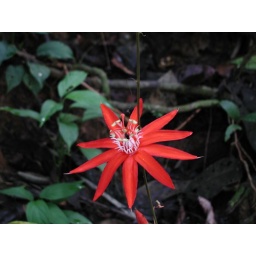
Wild red passion flowers growing in the jungle. Hummingbirds really enjoy these!